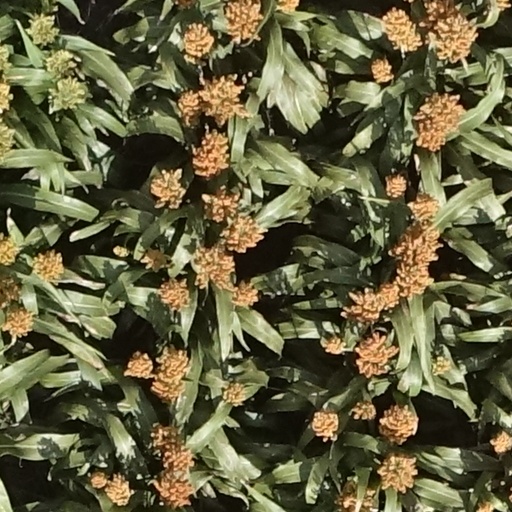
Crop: sorghum